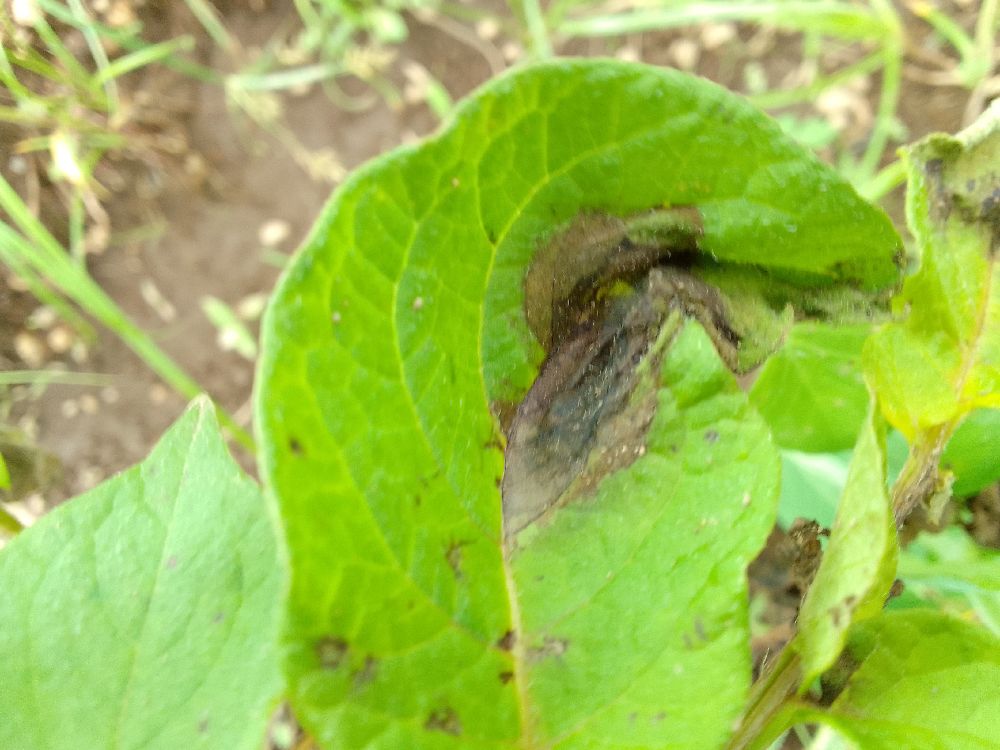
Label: Late blight